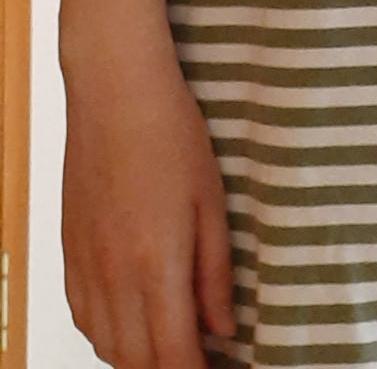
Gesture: no_gesture